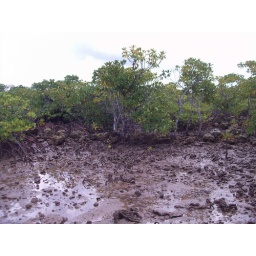
This low coral wall is part of a fish weir located in Apra Harbor. Boyd Dixon